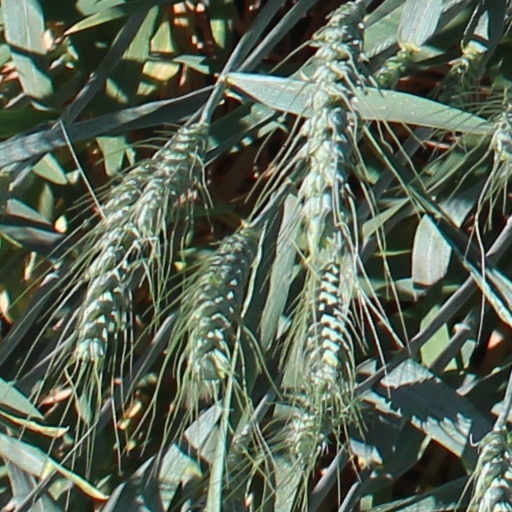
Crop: wheat